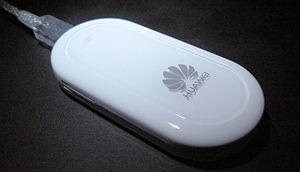
Huawei, officiellement Huawei Technologies Co. Ltd., est une entreprise fondée en 1987, dont le siège social se trouve à Shenzhen en Chine et qui fournit des solutions dans le secteur des technologies de l'information et de la communication.